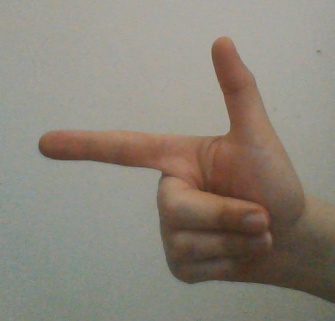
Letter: yaa